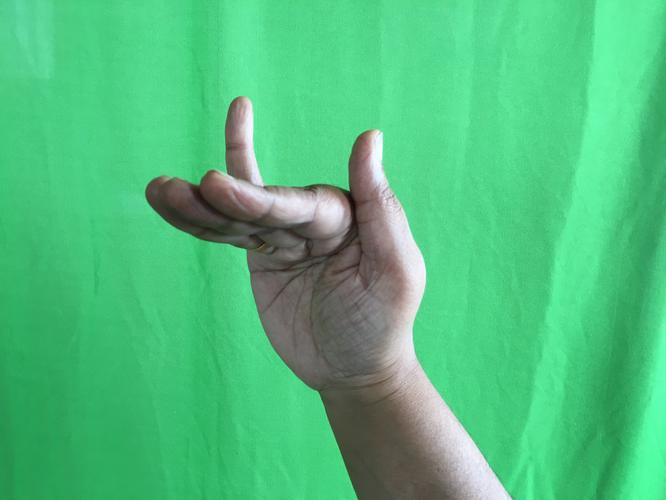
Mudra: Mrigasirsha
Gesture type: single_hand